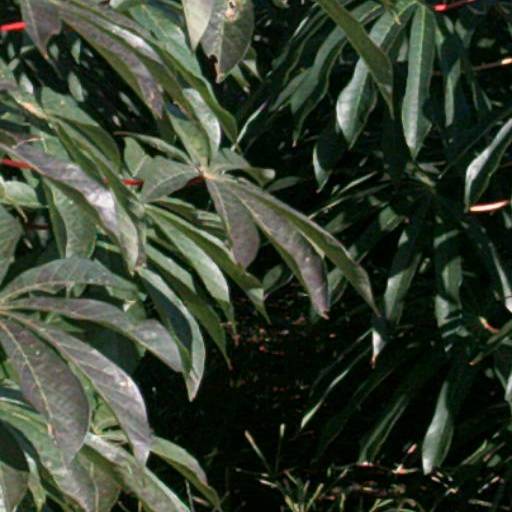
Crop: cassava